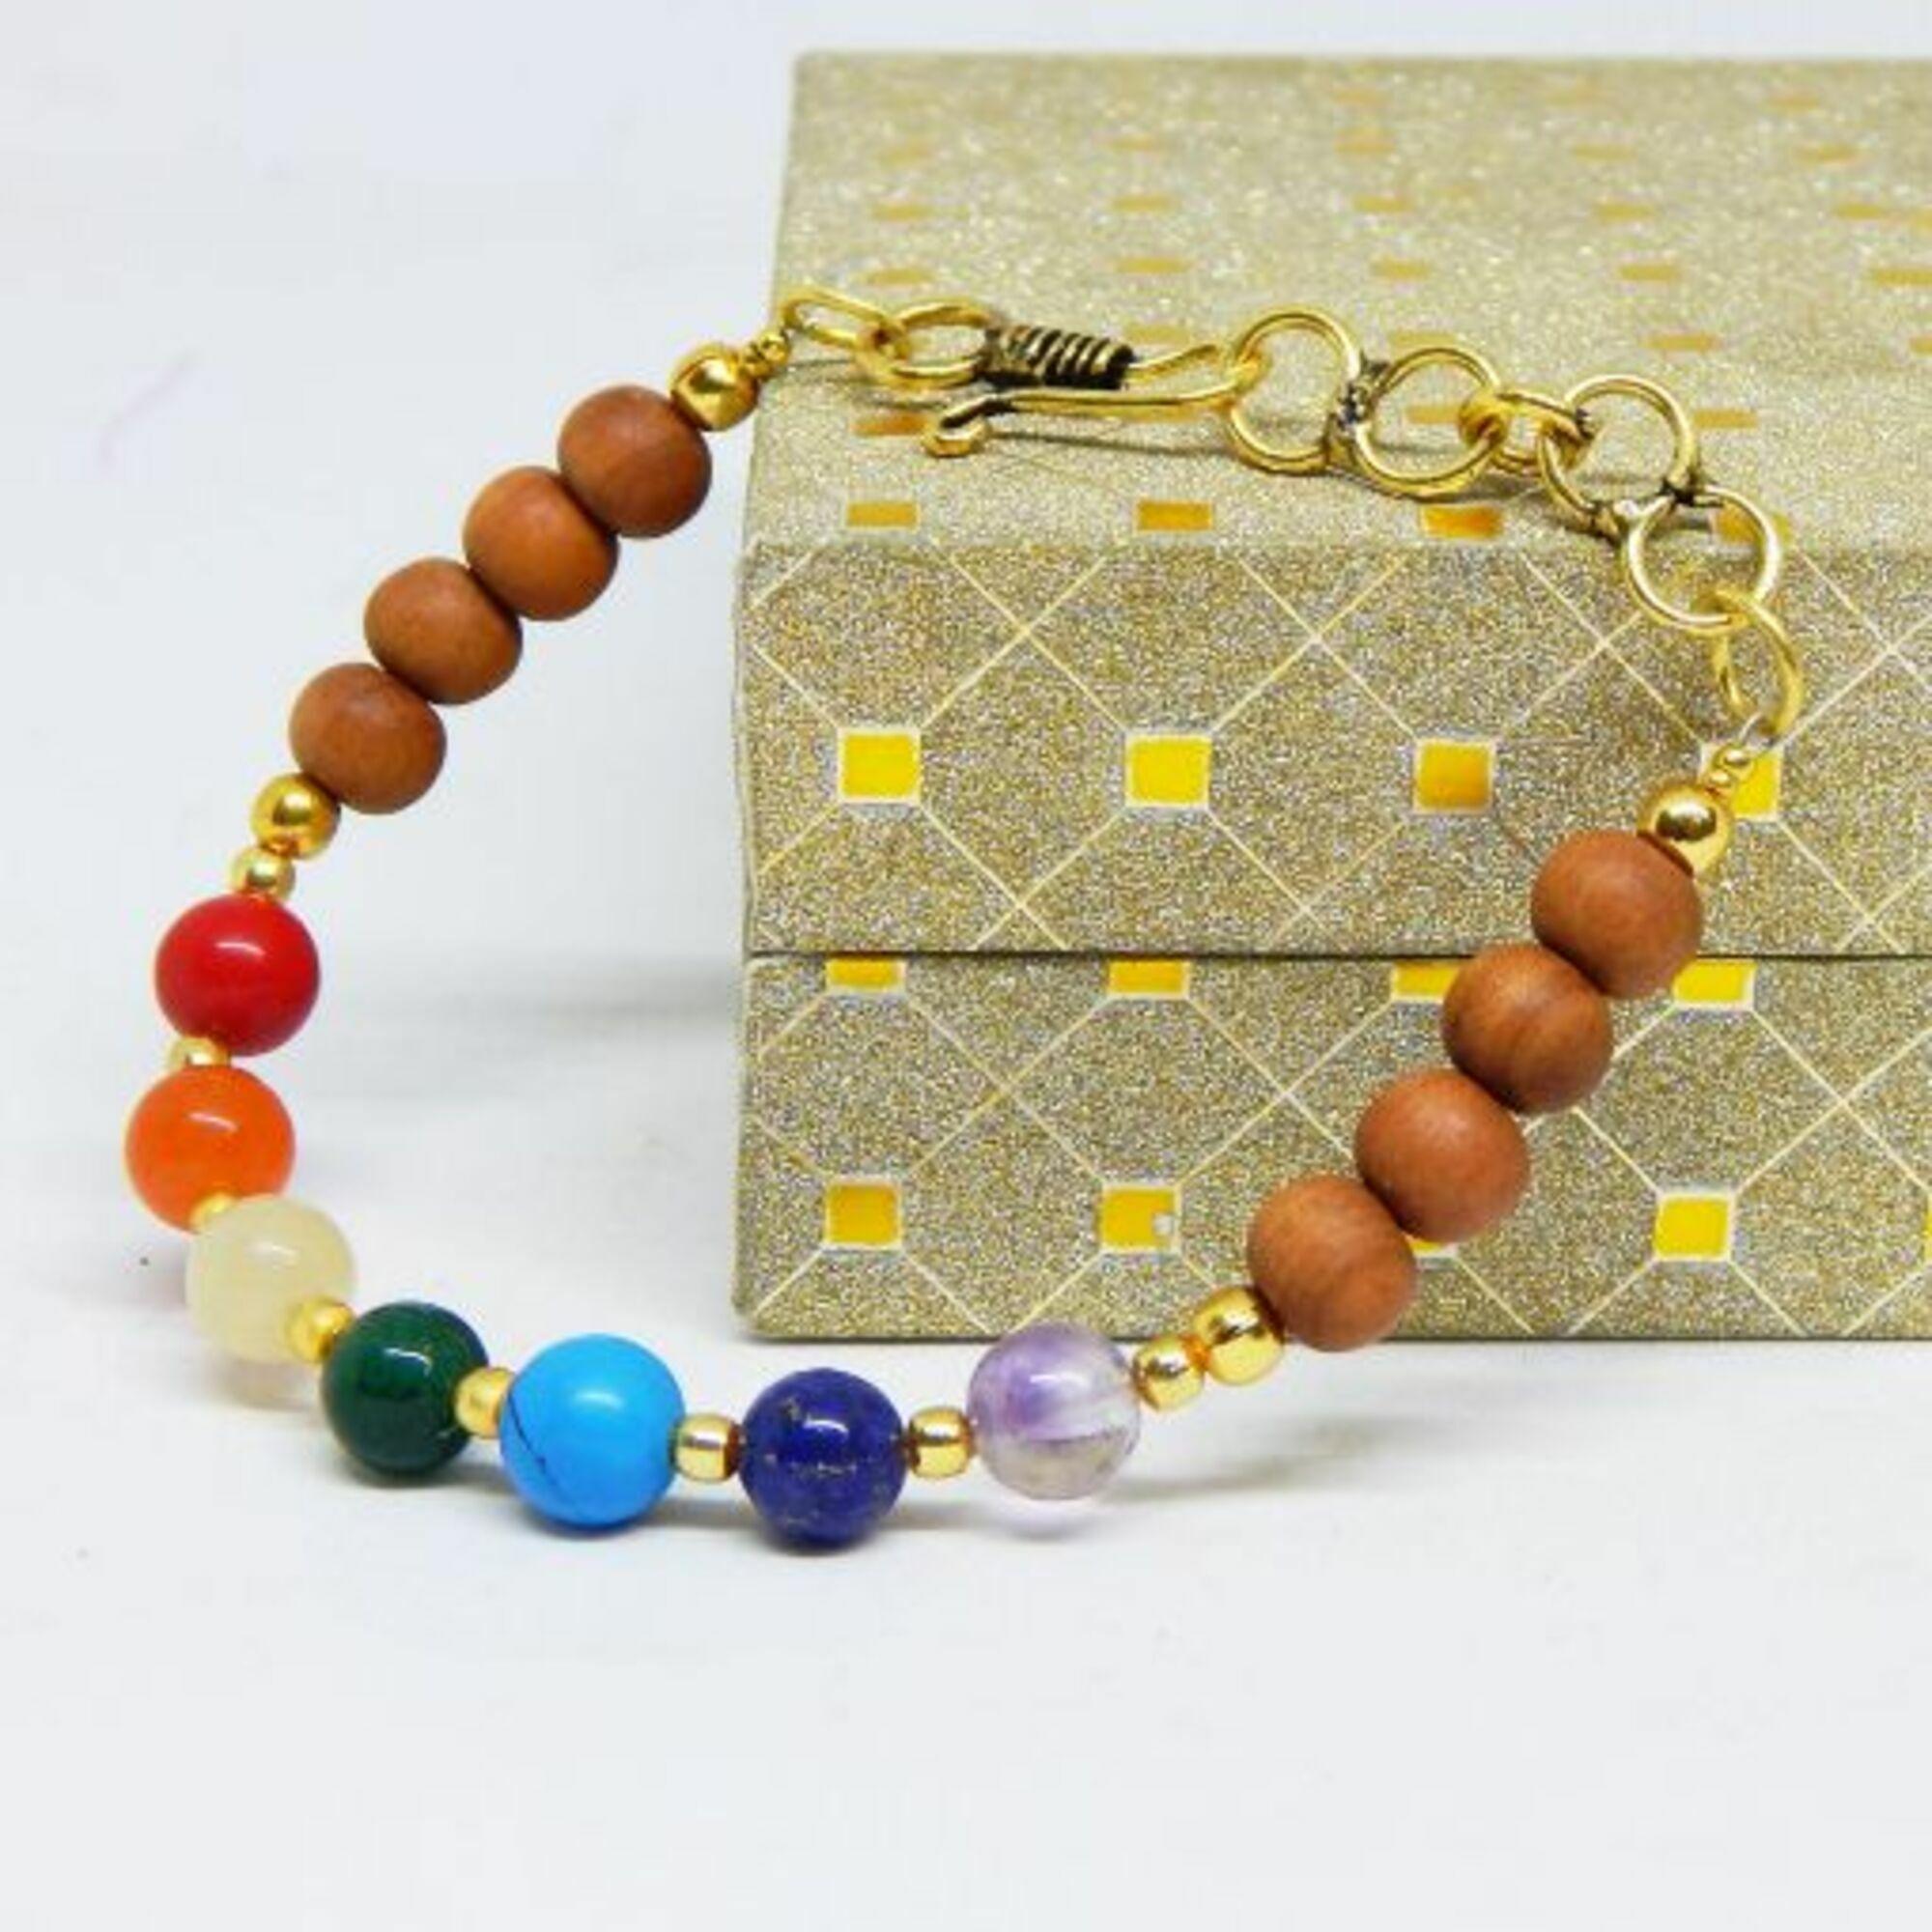
Jaya Vision Enterprises 7 Color gemstone beads with Sandal Wood chain Bracelet
Type: Bracelets
Brand: JAYA VISION ENTERPRISES
Price: Rs. 487
7 Color Gemstone Beads Bracelet and Gold Polish Copper metal Finding beads.7 Chakra Sandal wood bracelet.